Domestic violence

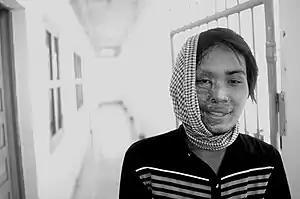

Acid attacks, are an extreme form of violence in which acid is thrown at the victims, usually their faces, resulting in extensive damage including long-term blindness and permanent scarring. These are commonly a form of revenge against a woman for rejecting a marriage proposal or sexual advance.